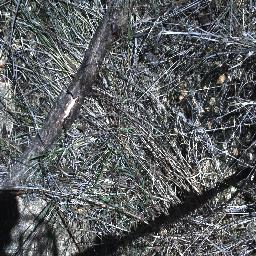
Label: negative